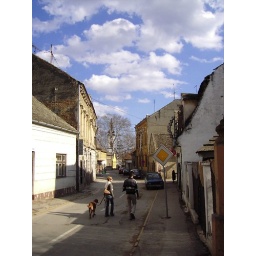
clouds hovering over street